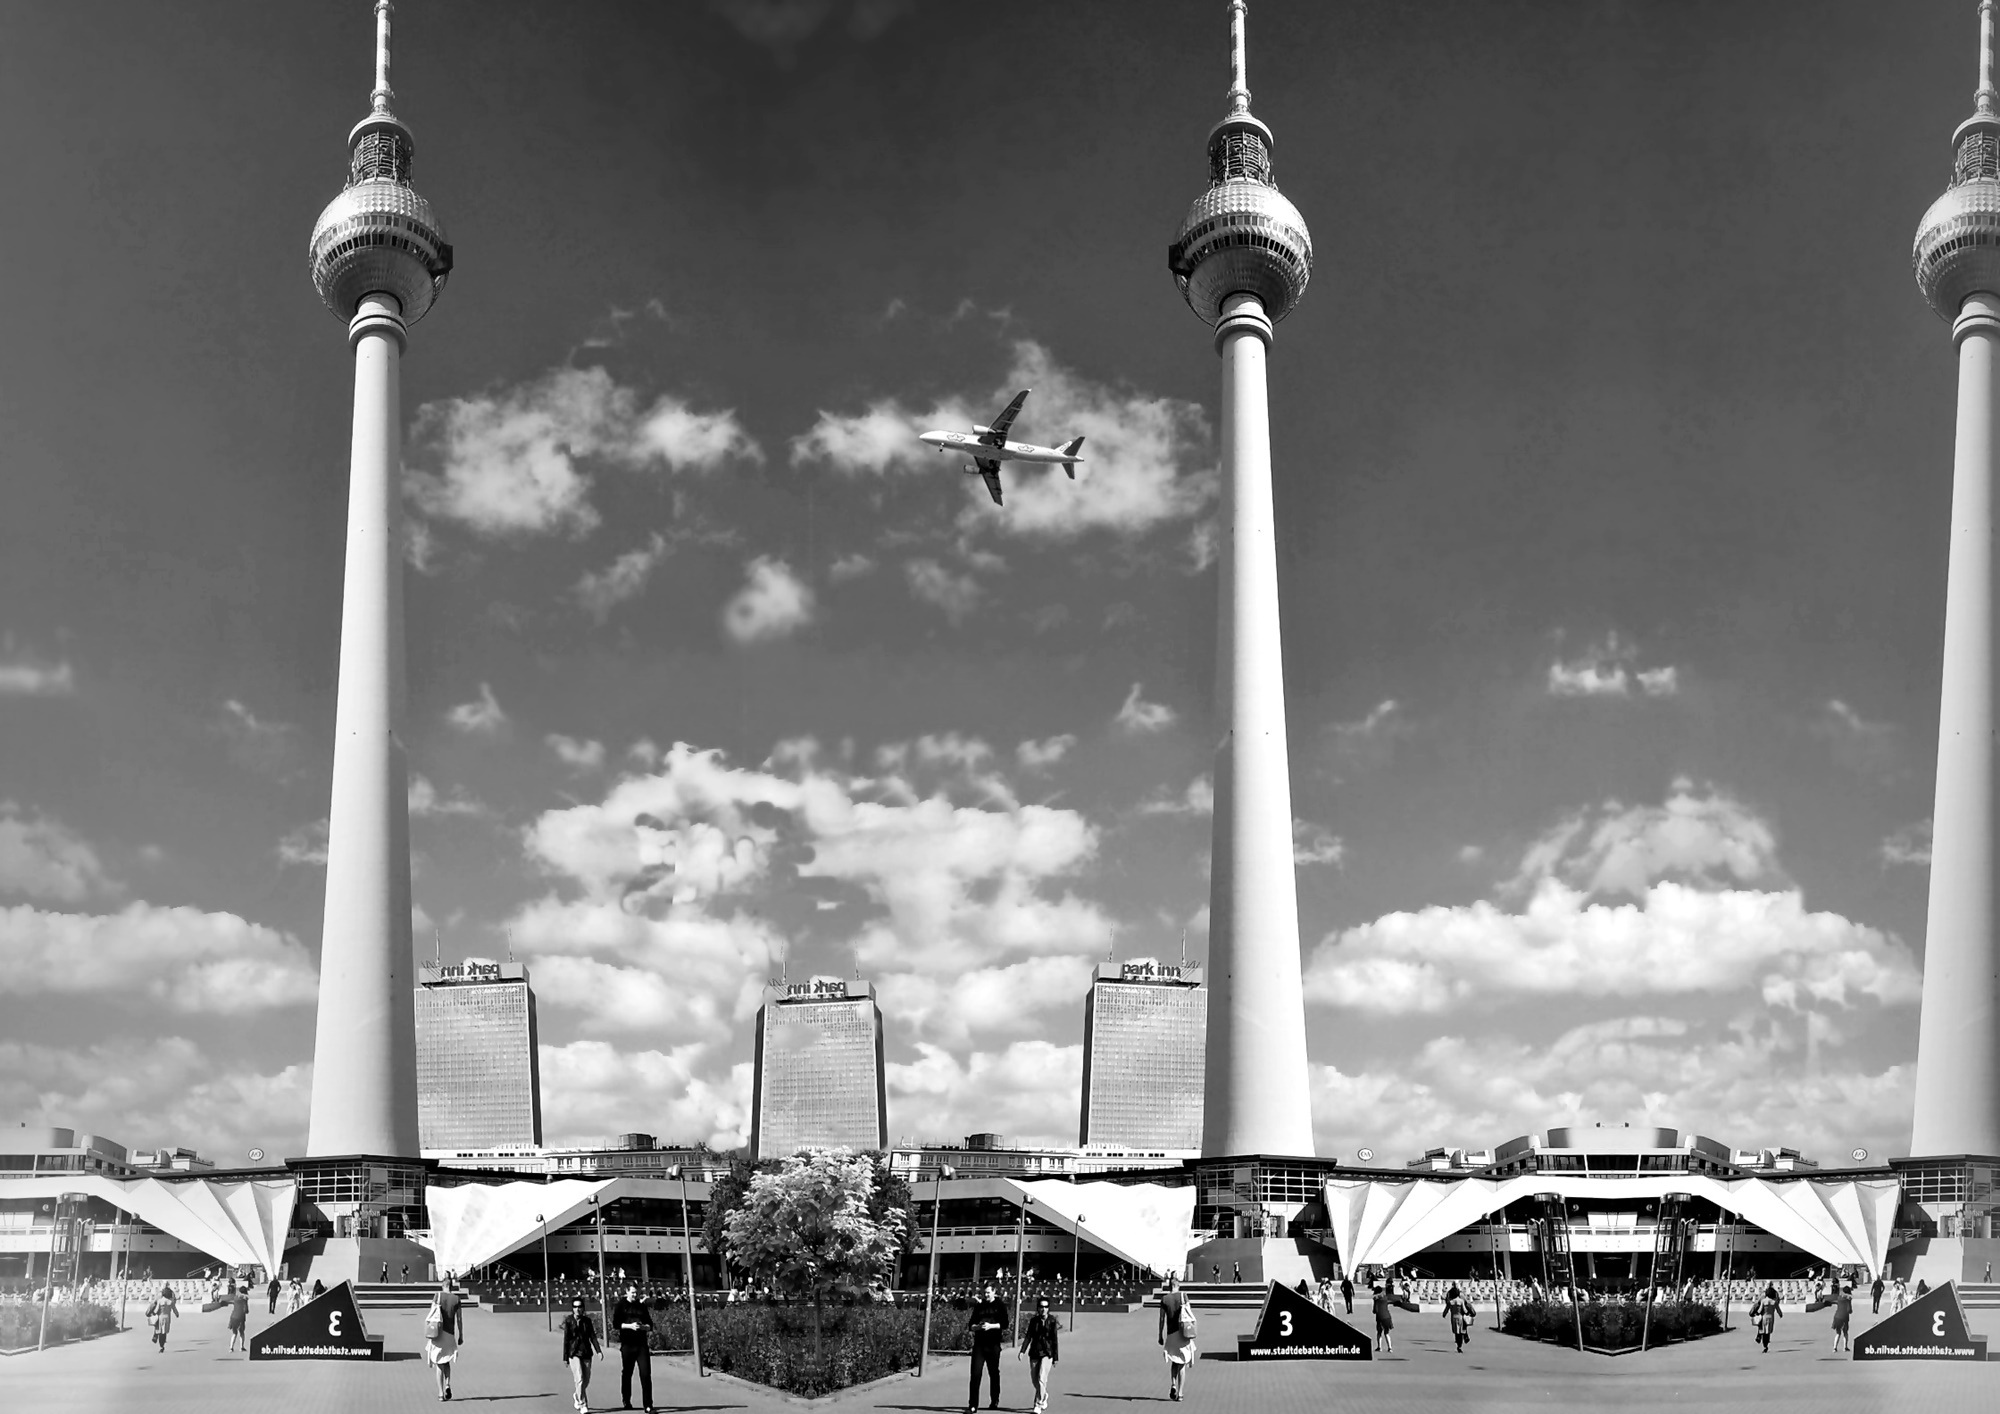
landscape, black and white, architecture, structure, white, photography, europe, tower, square, park, street light, black, monochrome, tourism, lighting, photograph, berlin, tv tower, monochrome photography